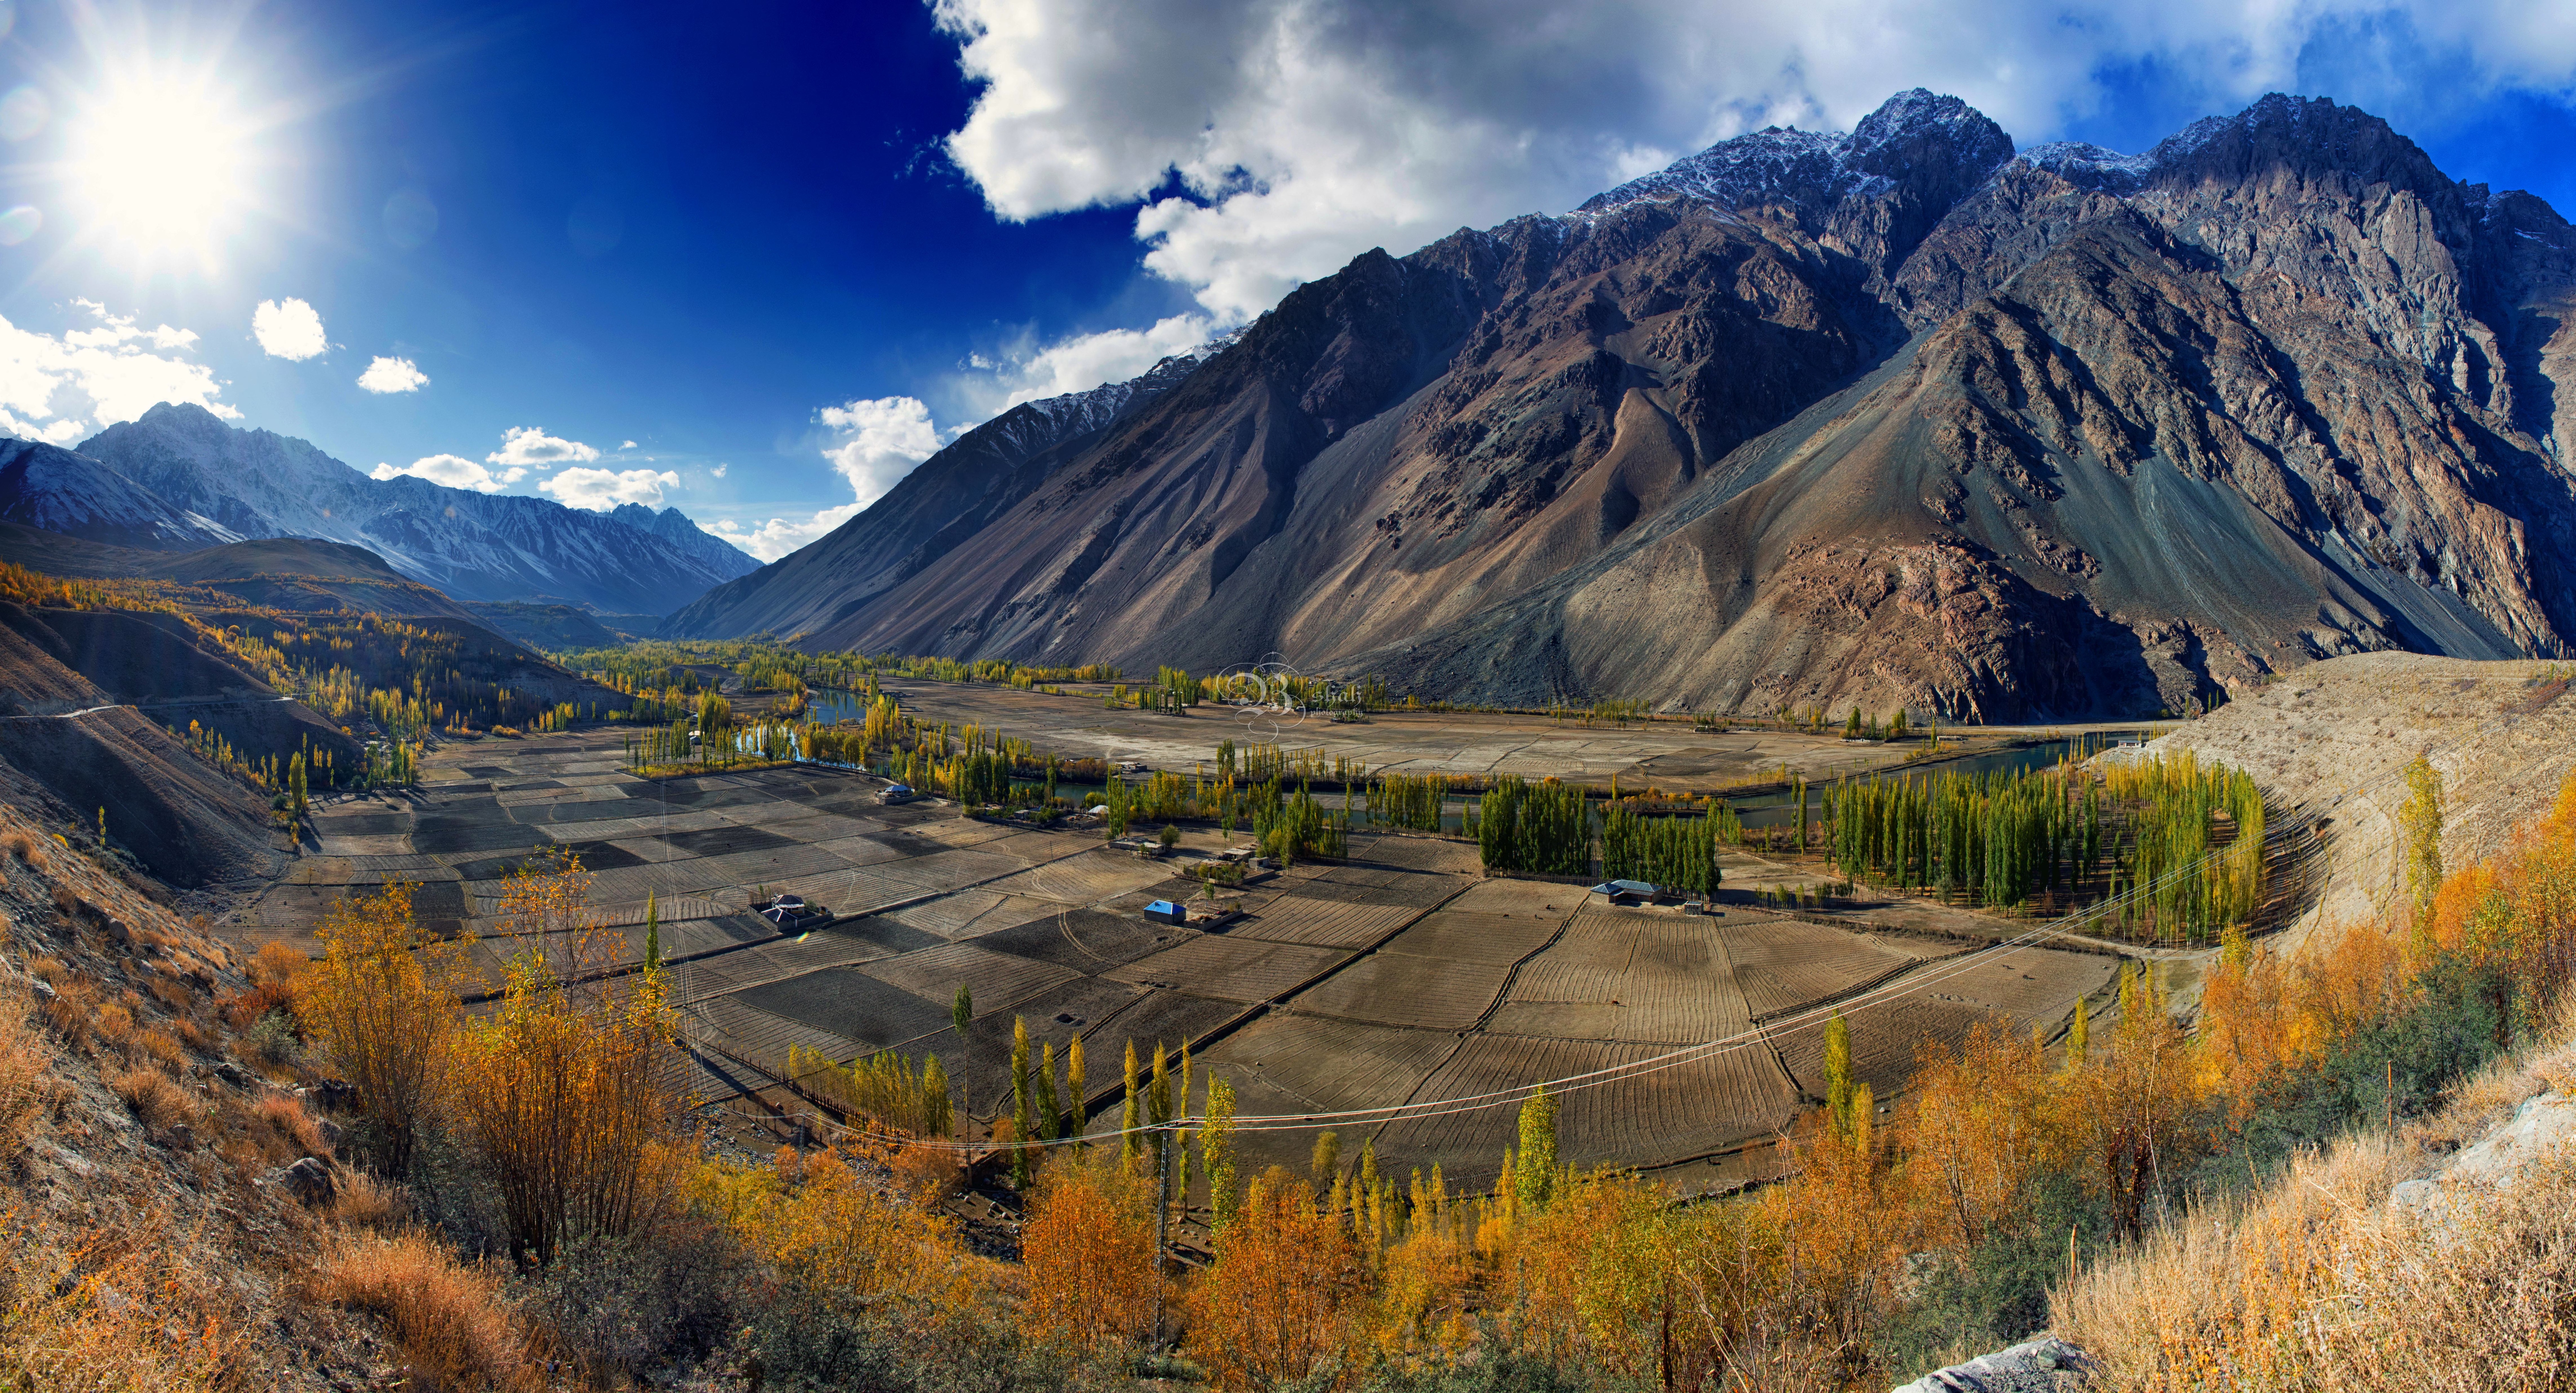
landscape, nature, wilderness, mountain, hill, valley, mountain range, national park, ridge, geology, alps, badlands, plateau, fell, landform, aerial photography, mountain pass, geographical feature, mountainous landforms